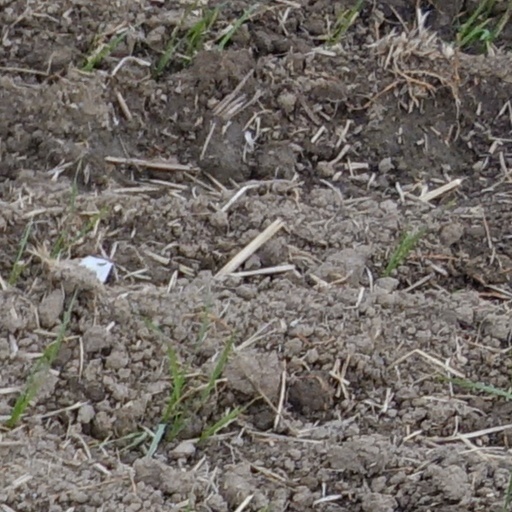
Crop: wheat